Space Dungeon

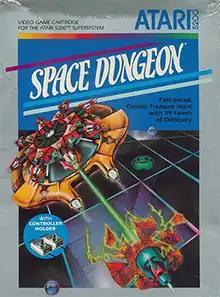
Atari 5200 box cover

Space Dungeon is a multidirectional shooter developed and released as an arcade video game by Taito in 1982. Designed and programmed by Rex Battenberg, it was available both as a conversion kit and full arcade cabinet. Like "" from earlier in 1982, "Space Dungeon" is a twin-stick shooter with a pair of 8-directional joysticks: one for moving, one for shooting. A port for the Atari 5200 was published by Atari, Inc. in September 1983.